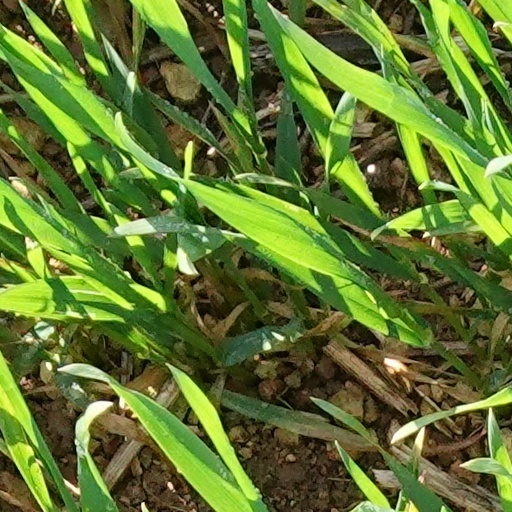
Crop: wheat